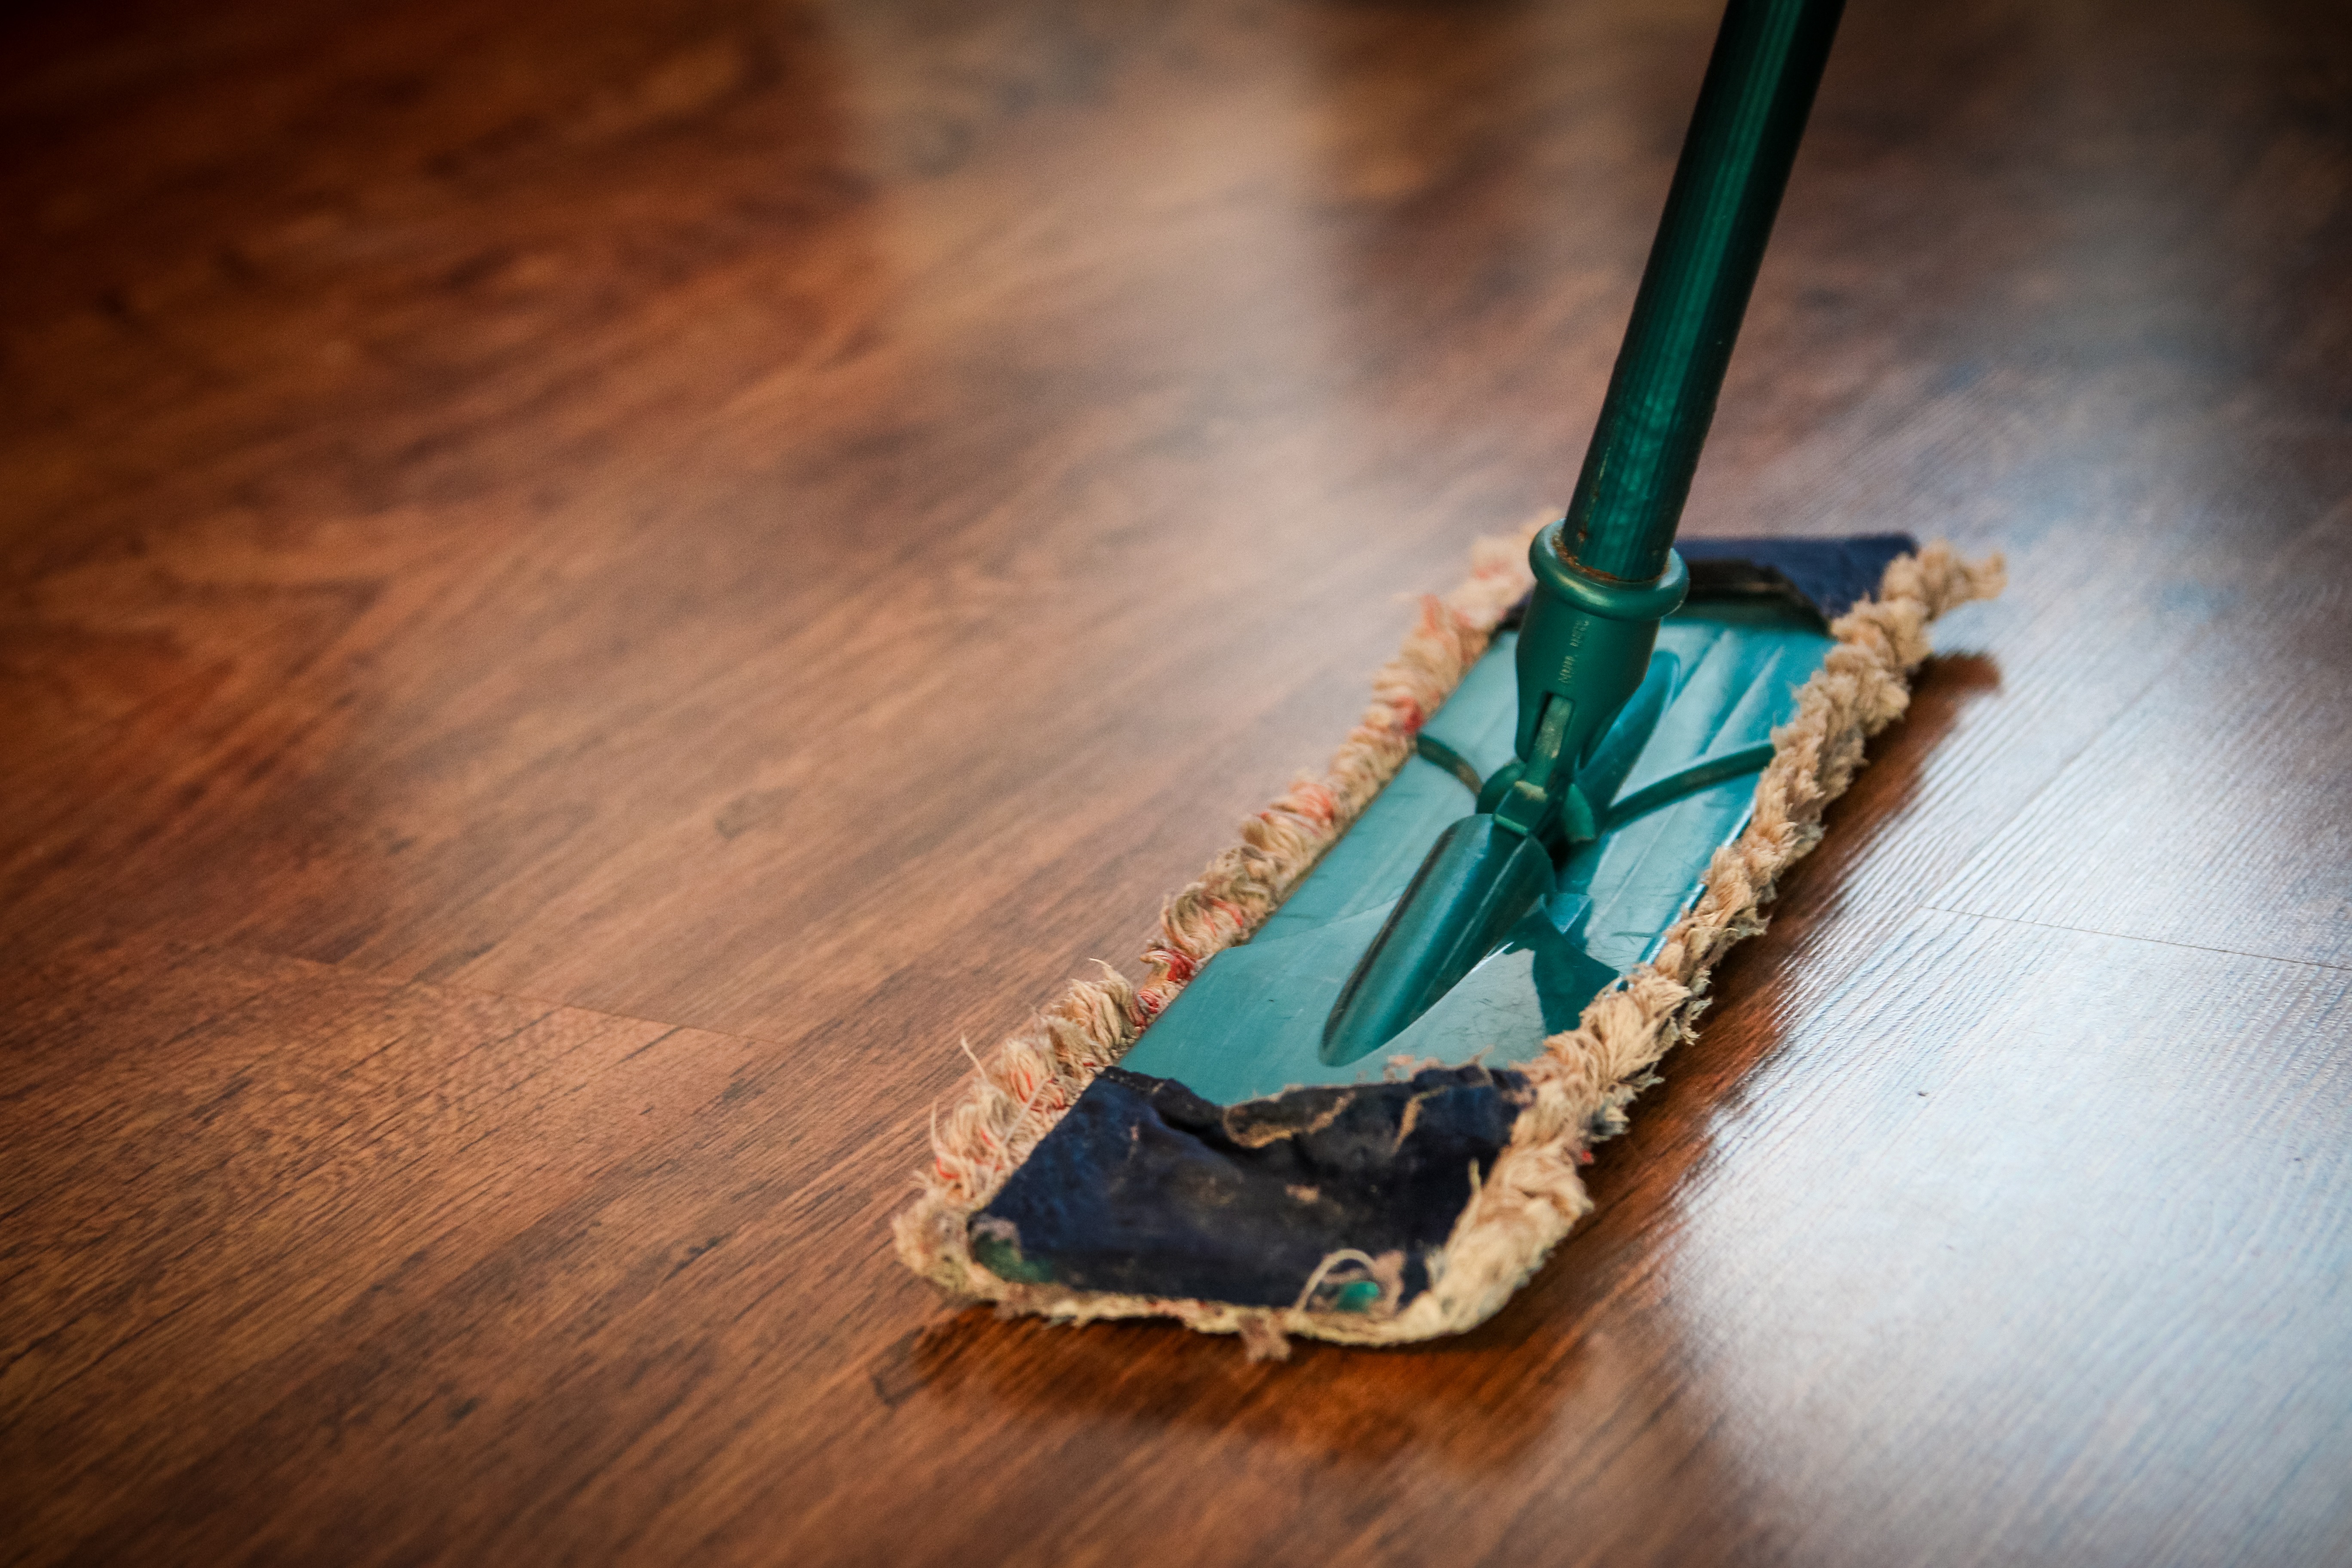
wood, floor, green, vehicle, color, washing, blue, art, cleaning, cleanup, flooring, the ilo